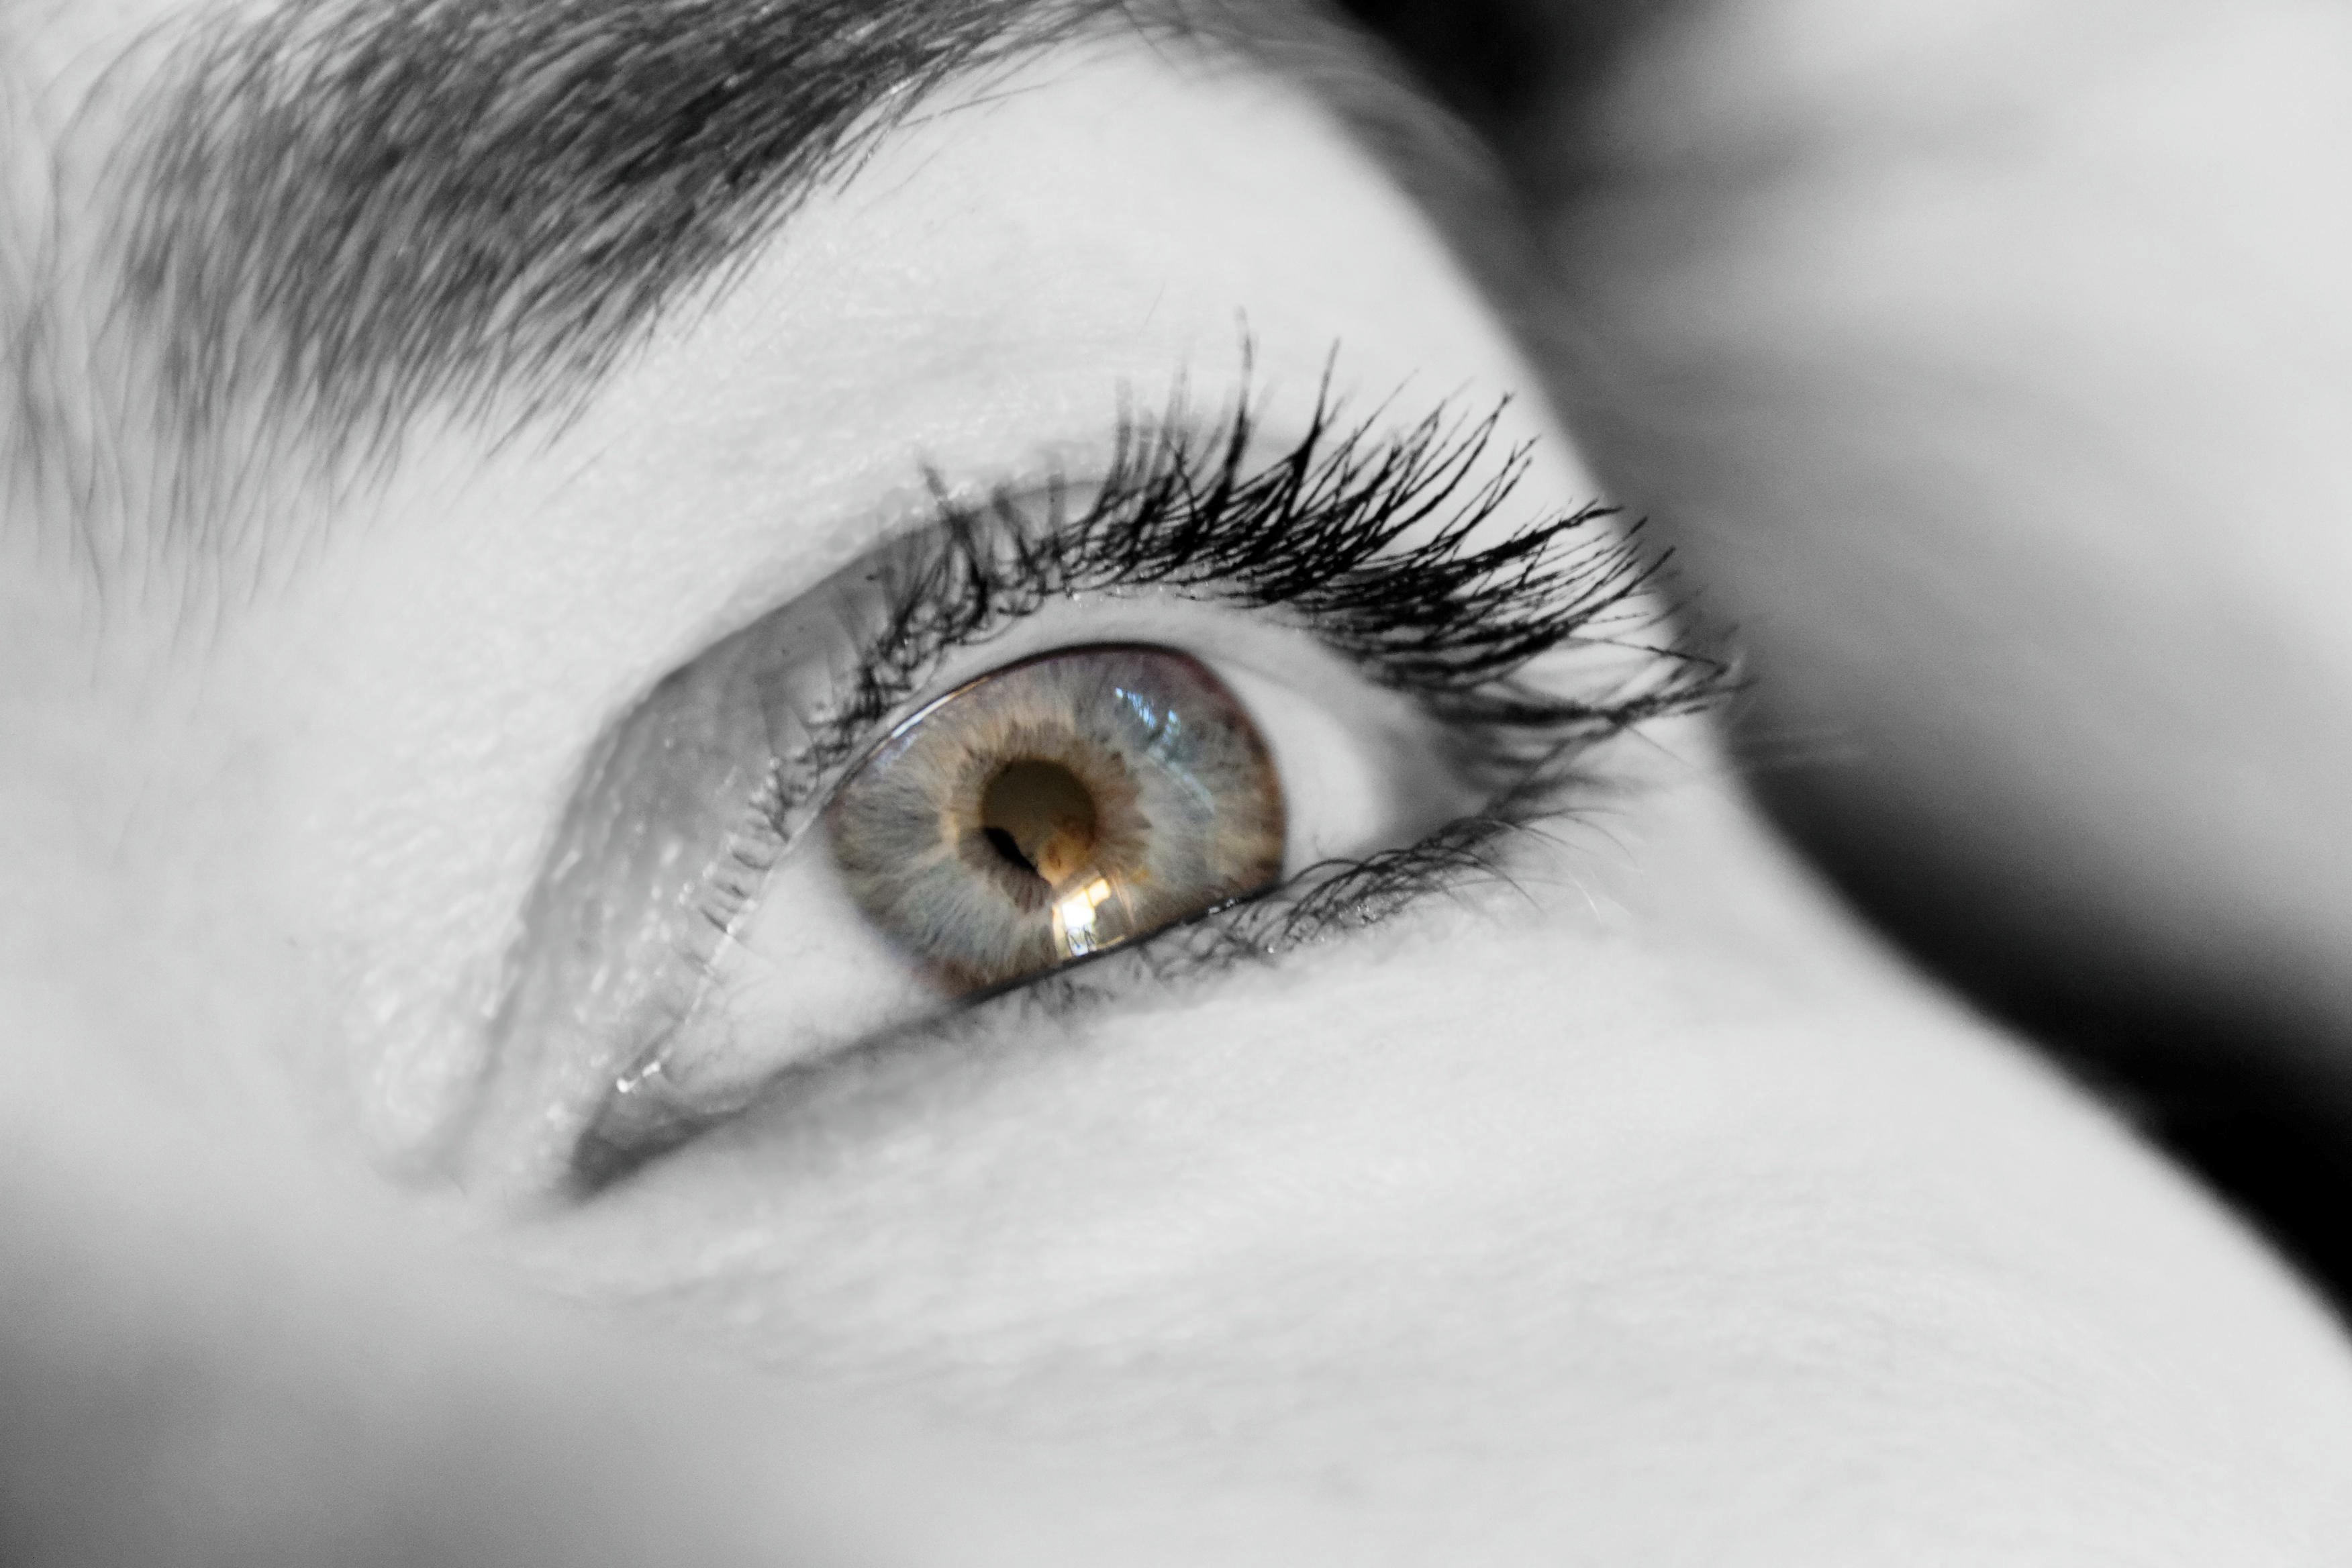
black and white, woman, white, photography, view, female, portrait, macro, human, blue, black, monochrome, close, eyelash, pupil, close up, human body, face, nose, iris, eye, head, beauty, organ, emotion, eyelashes, macro photography, monochrome photography, eyelash extensions